Art Kores

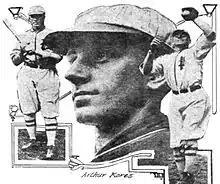
Kores as a member of the Portland Beavers

Arthur Emil Kores (July 22, 1886 – March 26, 1974) was a professional baseball player whose career spanned nine seasons, one of which was spent in Major League Baseball (MLB) with the St. Louis Terriers (1915). In the majors, he compiled a .234 batting average with 18 runs scored, 47 hits, nine doubles, two triples, one home run, and 22 runs batted in (RBIs) in 60 games played. He played all of his Major League games at third base. Kores played the majority of his career in the minor leagues with the Des Moines Boosters (1911–1912), Portland Beavers (1913–1914), Rochester Hustlers (1915), Nashville Volunteers (1916–1917), Louisville Colonels (1918), Toledo Mud Hens (1920), and Indianapolis Indians (1920). In the minors, he compiled a career .274 batting average with 1,225 hits, 212 doubles, 91 triples, and 29 home runs in 1,243 games played. Kores batted and threw right-handed. During his playing career, he stood at and weighed .